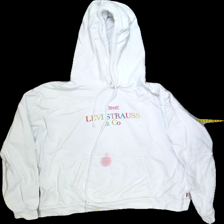
View: front
Type: Hoodie
Category: Unisex
Brand: Levi'S
Colors: White
Material: 100%cotton
Pattern: Logo print
Cut: Regular
Size: S
Season: Spring
Stains: Major
Price range: <50
Recommended usage: Export